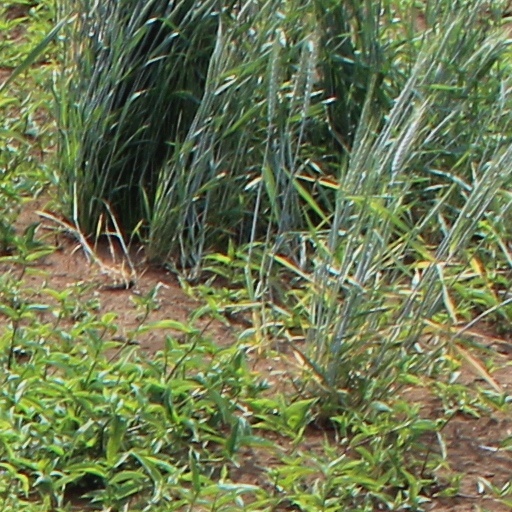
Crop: wheat